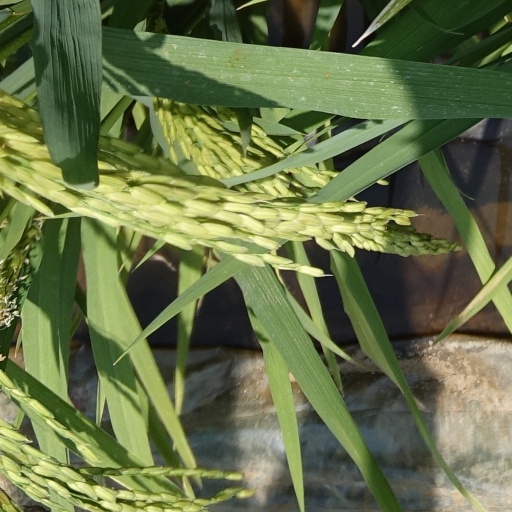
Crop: rice